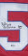
Number: 5